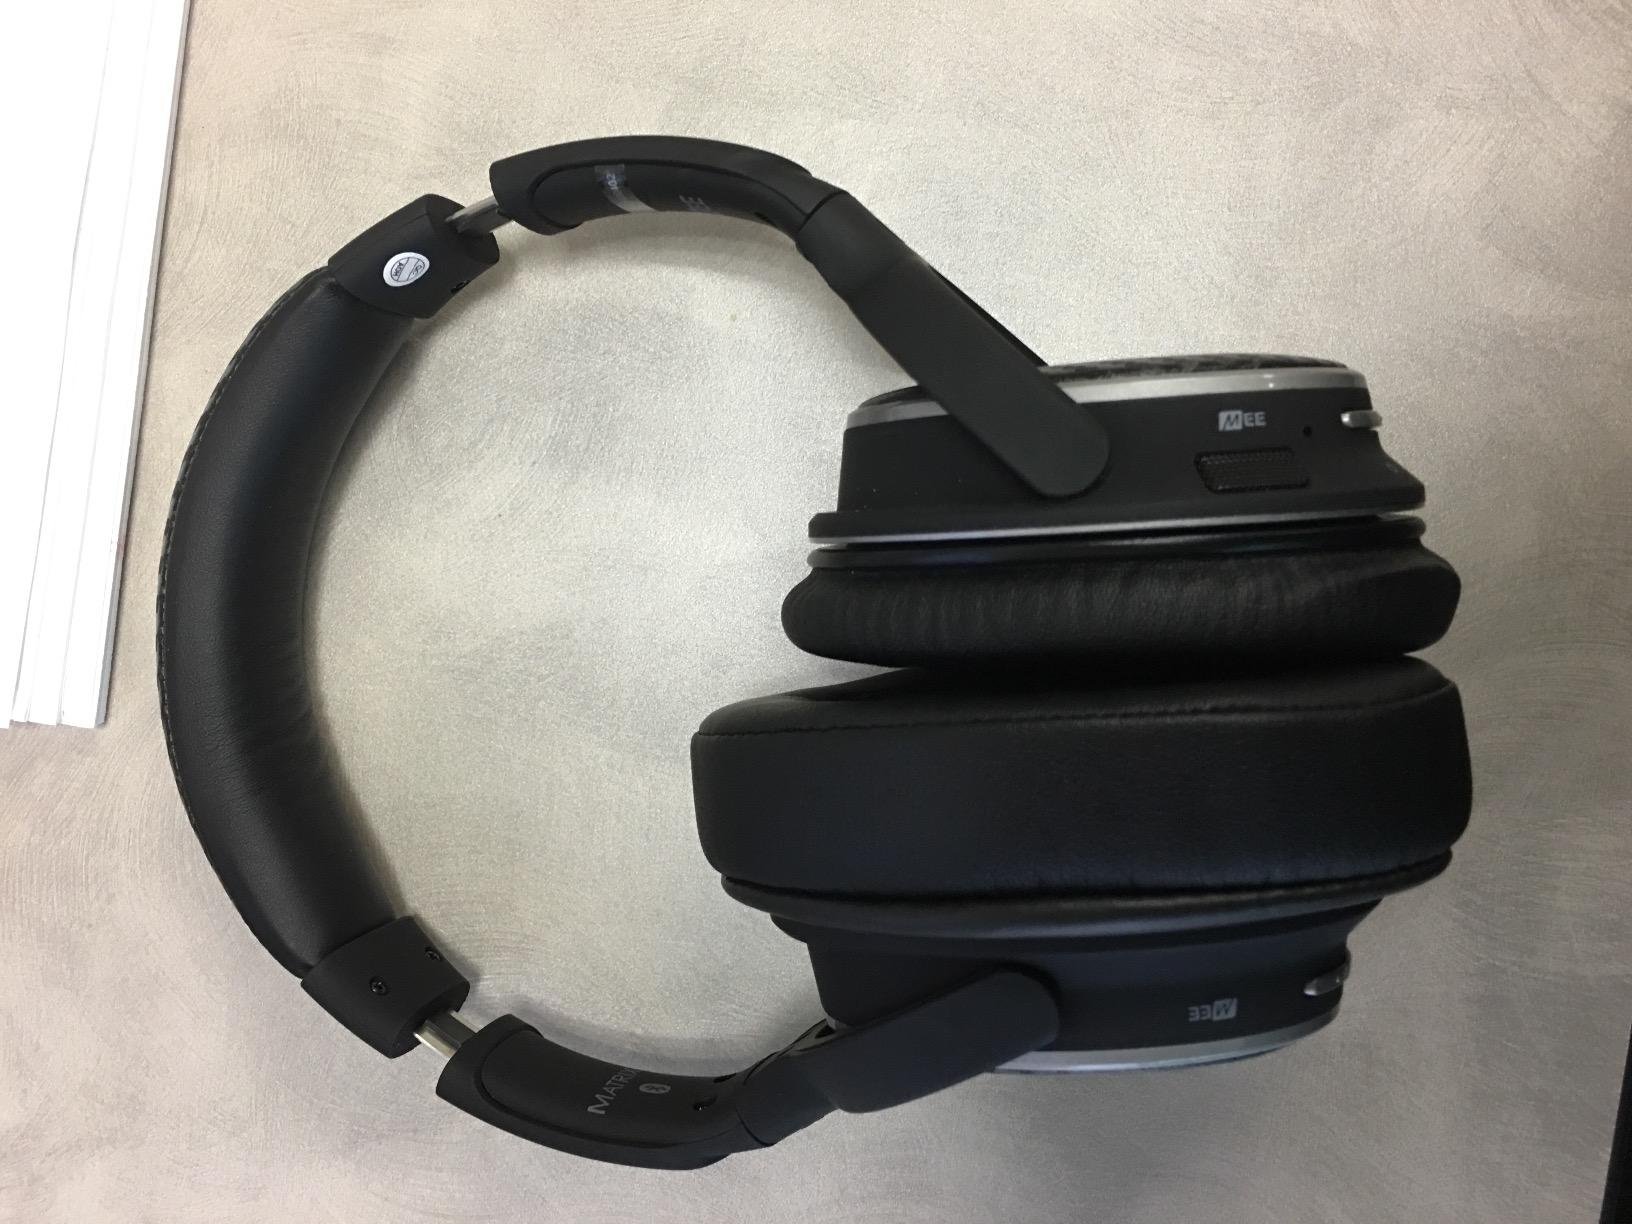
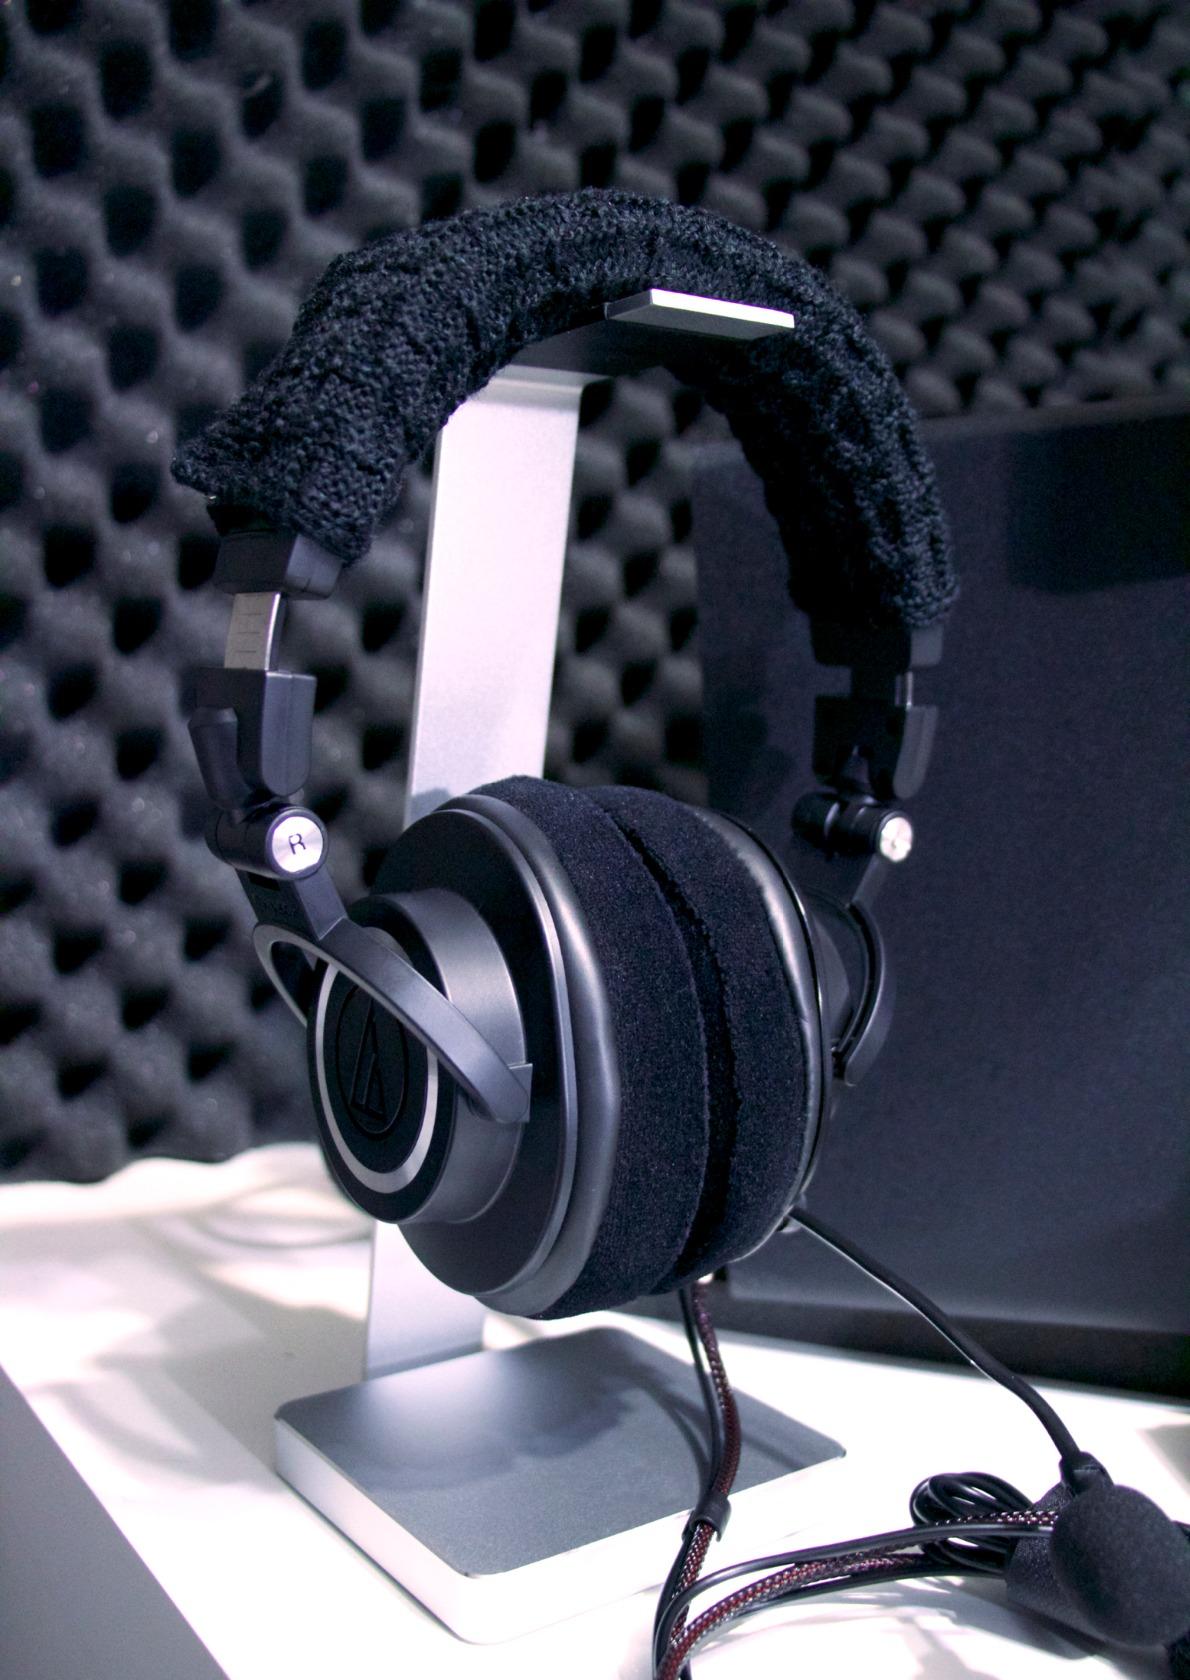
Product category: headphones
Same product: no